Banas Dairy

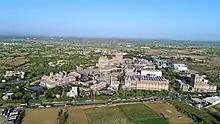

Banas Dairy (Banaskantha District Cooperative Milk Federation, Palanpur) is a division of Gujarat Cooperative Milk Marketing Federation which is registered under the Gujarat State Co-op Act 1961 and ownership lies with the milk pourers. Based in the Banaskantha district of Gujarat, India and is Asia's largest milk producer cooperative. It was founded in 1969, in accordance with the 1961 rule of the National Dairy Development Board under Operation Flood. Galbabhai Nanjibhai Patel played an important role in the foundation of the dairy. It is headquartered at Palanpur.